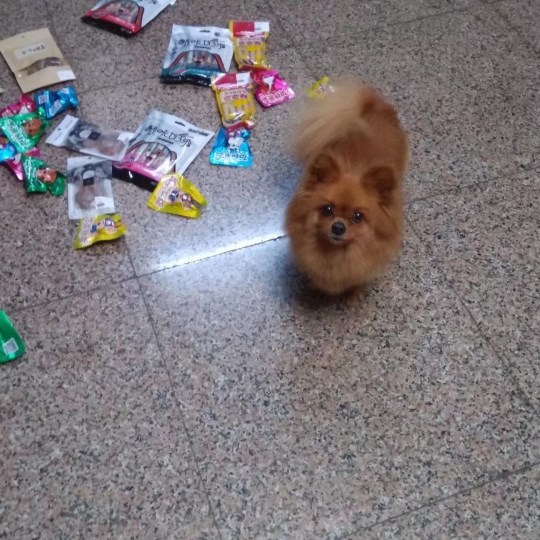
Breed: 1936-n000005-Pomeranian